Economic history of Uganda

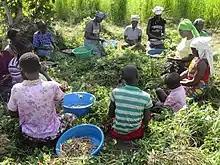
A group of women harvesting peanuts (groundnuts) in 2017

Since precolonial times, Peasant agricultural production has been the predominant economic activity in the landlocked country of Uganda in East Africa. Despite an active trade in ivory and animal hides linking Uganda with the east coast of Africa long before the arrival of Europeans, most Ugandans were subsistence farmers.